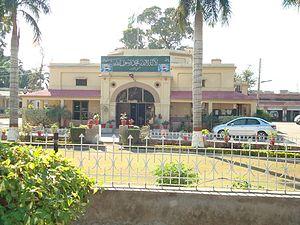
Gojra est une ville située dans la province du Pendjab au Pakistan. Elle est située dans le district de Toba Tek Singh.